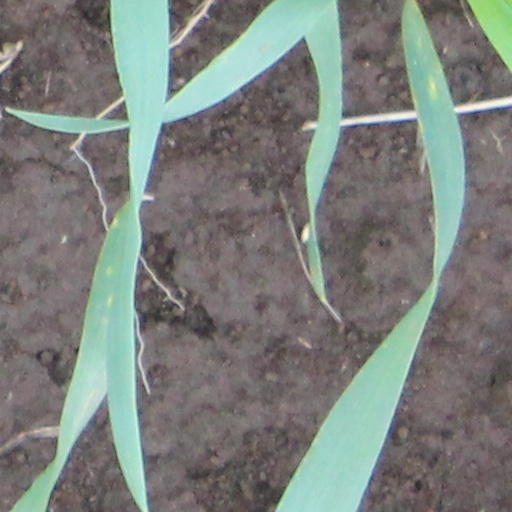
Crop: wheat